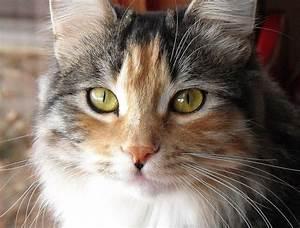
cat